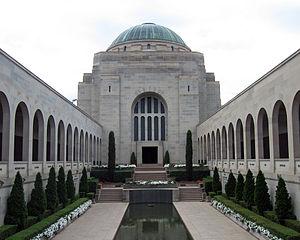
Le mémorial australien de la guerre est un mémorial national australien consacré à la mémoire de tous les membres de ses forces armées et des organismes de soutien qui sont morts ou ont participé aux guerres du Commonwealth d'Australie. Il est situé à Canberra, capitale de l'Australie. C'est un musée qui regroupe l'histoire de la Première Guerre Mondiale ainsi que de la Seconde Guerre Mondiale